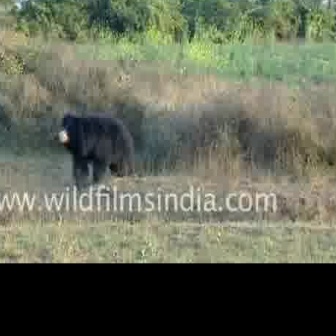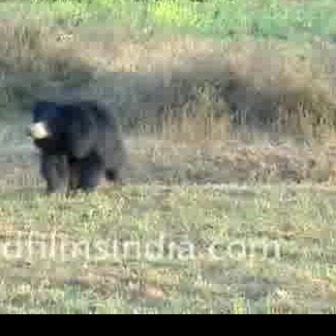
  Please identify the target specified by the bounding box [53,113,134,193] in the first image and locate it in the second image. Return the coordinates in [x_min,y_min,x_max,y_max] format.
Answer: [24,97,125,198]